West Burton, Nottinghamshire

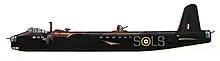
Short Stirling

On the evening of 24 April 1944, Short Stirling Mk3 LK552 JF-C manufactured by the Austin Motor Company from No. 1654 Heavy Conversion Unit RAF Wigsley in Nottinghamshire took part in a night navigational exercise. The pilot was Pilot Officer Lee from No. 65 Course. At 11,000 feet and 0105 hours, nearing the end of the exercise, the port inner engine failed but the port outer engine was inadvertently shut down. With both port engines inoperative the pilot was unable to control the aircraft. All the crew bailed out near the Cheese House in West Burton.